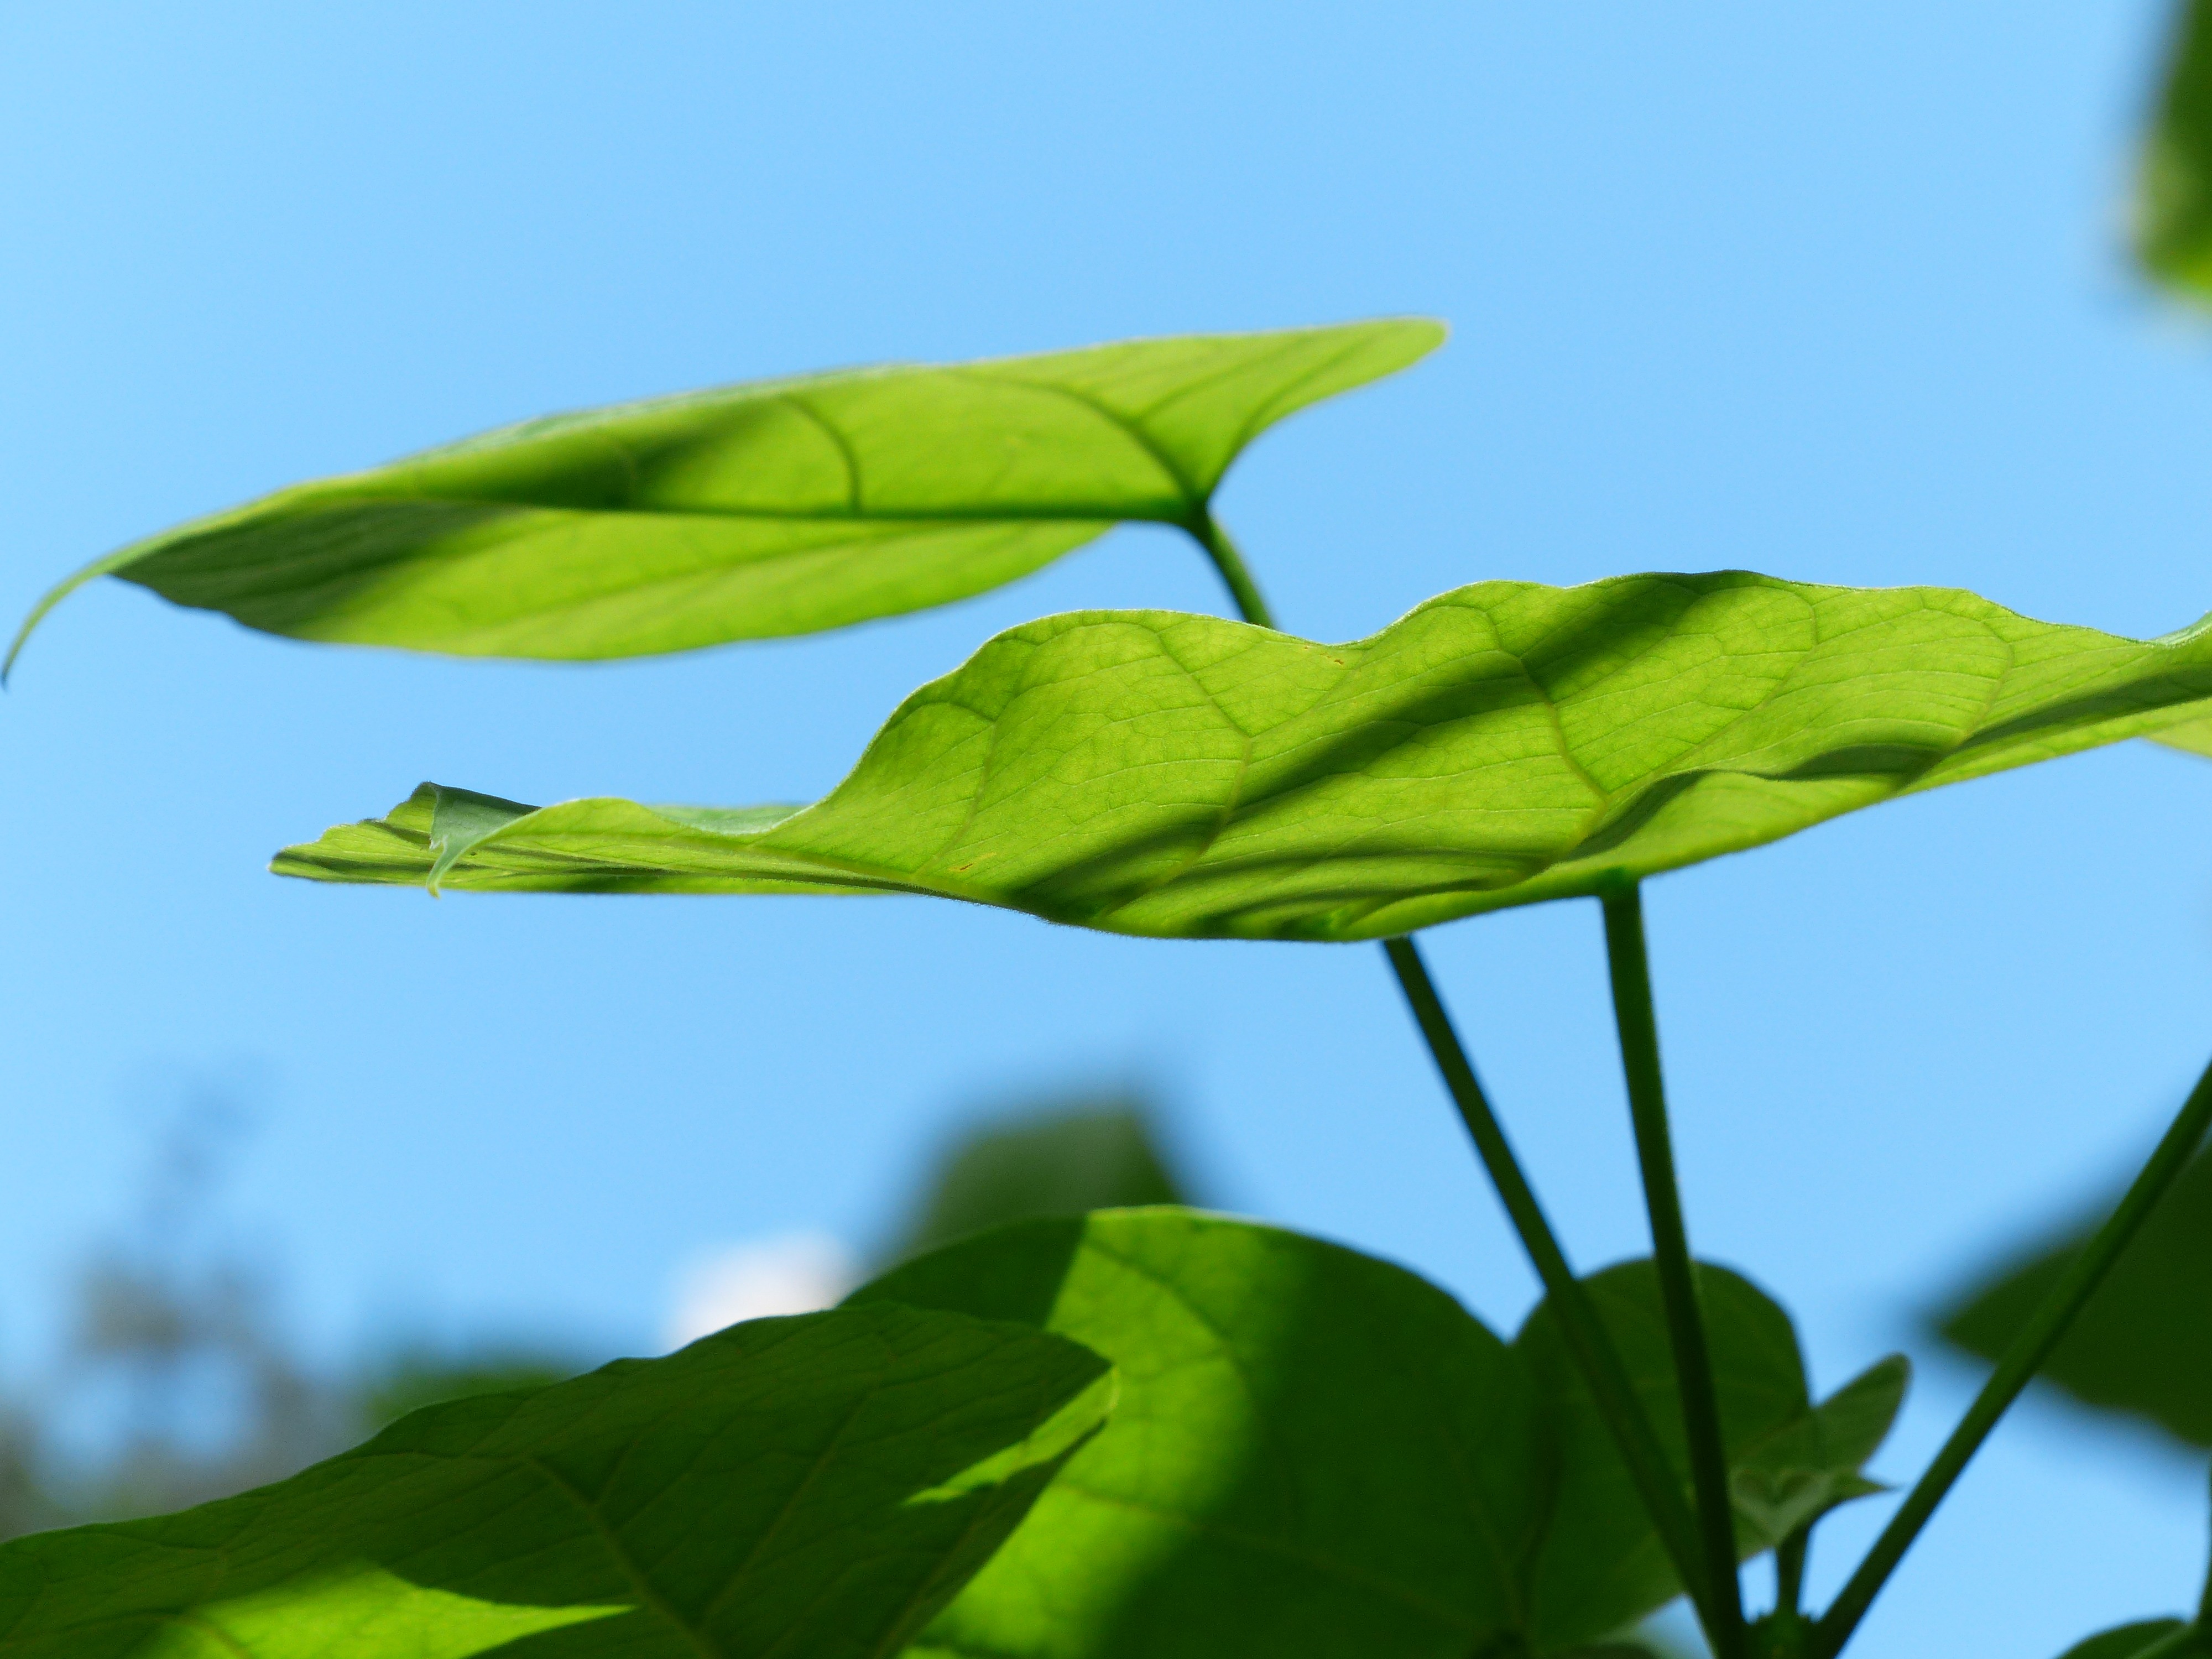
tree, grass, plant, sky, leaf, flower, green, aquatic plant, flora, deciduous tree, leaves, macro photography, slightly toxic, ornamental tree, bignoniaceae plants, bignoniaceae, bright green, park tree, catalpa bignonioides, plant stem, ordinary catalpa, street tree